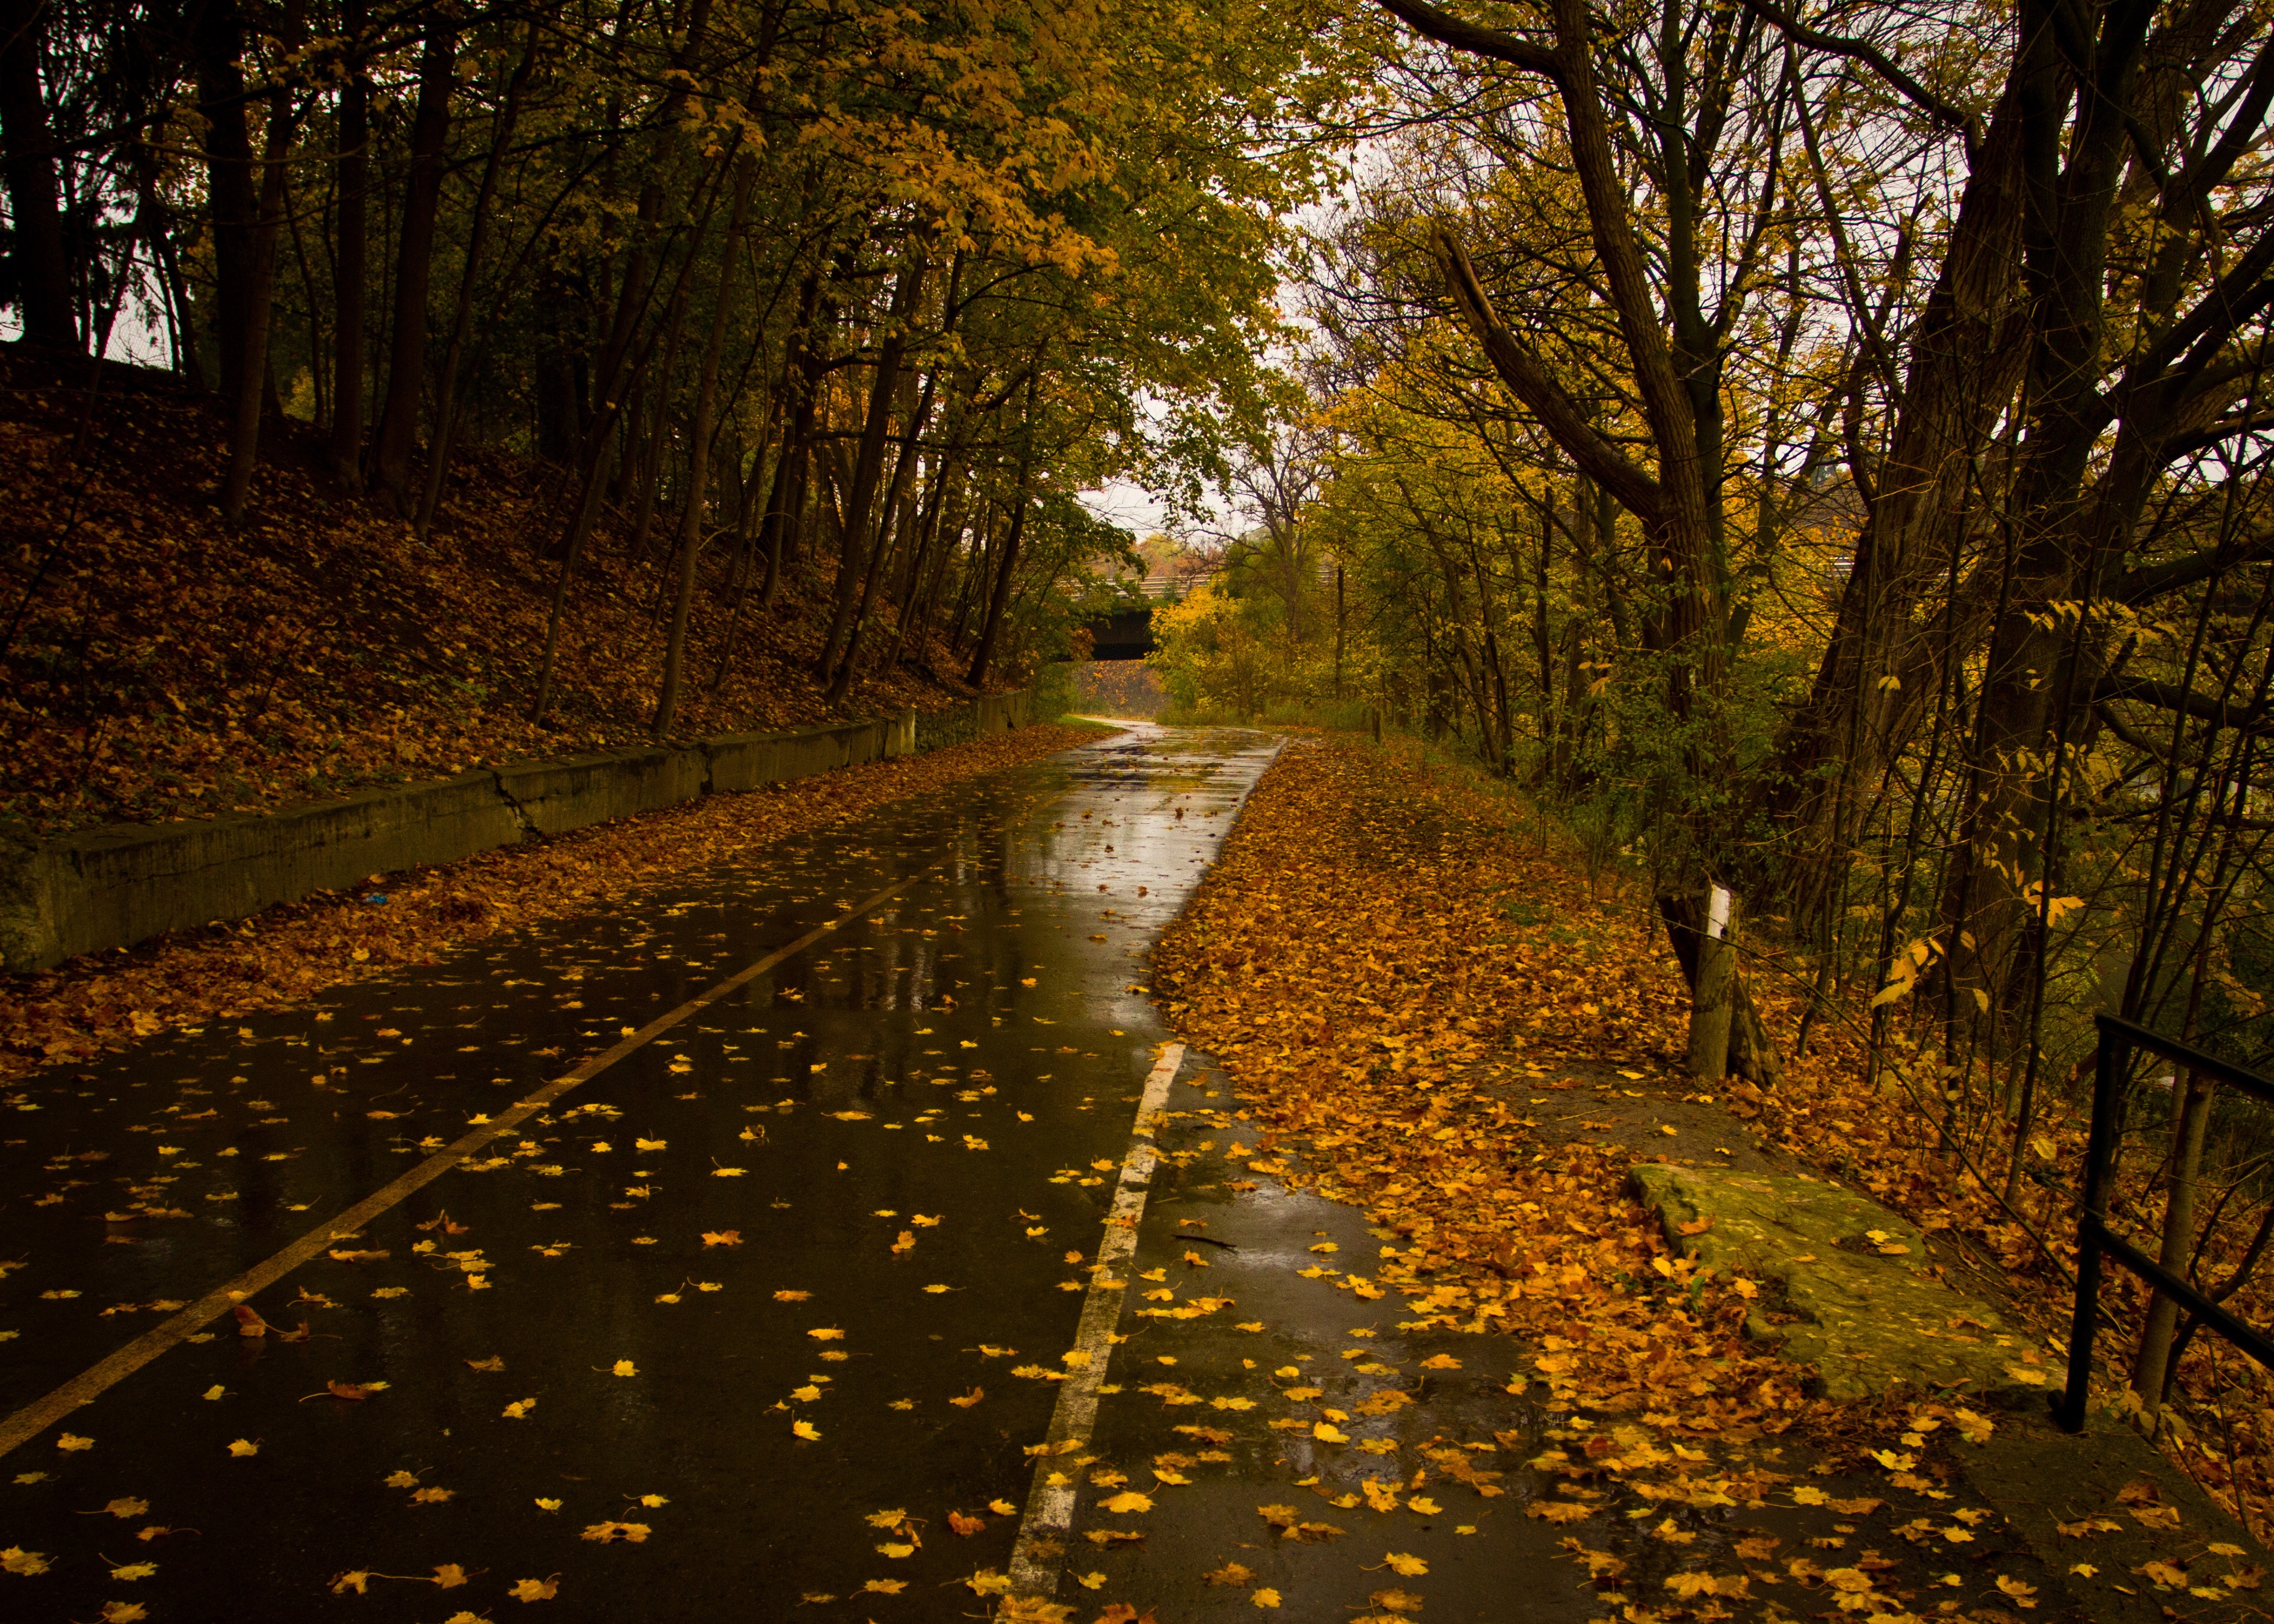
landscape, tree, nature, forest, road, sunlight, morning, rain, leaf, fall, wet, river, stream, evening, rural, reflection, autumn, season, waterway, trees, leaves, woodland, habitat, natural environment, atmospheric phenomenon, woody plant